Garrett Park, Maryland

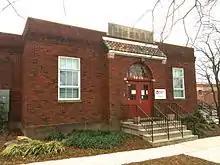

Garrett Park was an early planned community, originally promoted by businessman Henry W. Copp, who purchased the land in 1886. Copp wanted to build a suburban development reminiscent of an English village, and even went so far as to name the streets after locations in the novels of the English author Walter Scott, such as Kenilworth and Strathmore. Copp worked in conjunction with the Baltimore and Ohio Railroad, which in 1893 built a train station. Builders were given reduced rates to transport workers and materials to the town site, and new residents were given free trips to move in. The town lies along the former B&O railway corridor (now used by CSX, Amtrak, and MARC). It was named for John Work Garrett, who had led the B&O for nearly three decades, including during the American Civil War. Copp limited commercial development in the community. Today the town has a four-star restaurant, post office, and farmer's market.